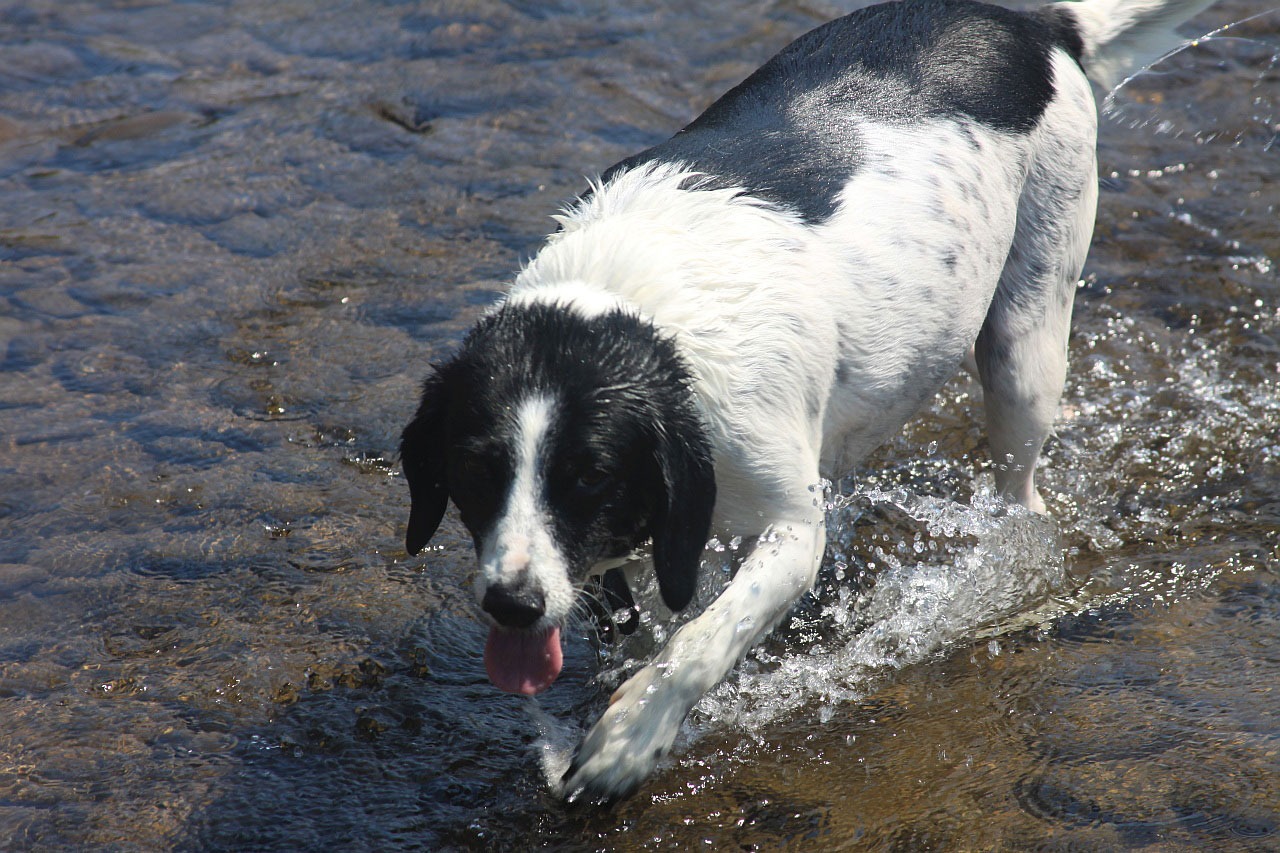
water, wet, dog, animal, canine, summer, mammal, wading, hot, vertebrate, street dog, dog like mammal, english springer spaniel